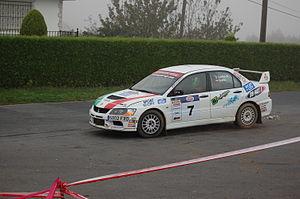
Beníto Guerra Latapí Jr., né le 25 mars 1985, est un pilote de rallyes mexicain.